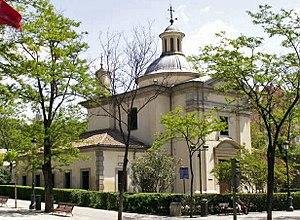
L’ermitage de San Antonio de la Florida, devenu une église, est considéré comme le dernier des trois ermitages consacrés à saint Antoine de Padoue aux abords de Madrid. Il est situé sur la place du même nom dans le quartier de Moncloa-Aravaca la capitale espagnole. Il est classé monument historique en 1905. La dénomination de l'ermitage devrait être au pluriel depuis le début du XXᵉ siècle, car il s'agit de deux ermitages similaires qui se sont depuis 1929 spécialisés en deux versants : l'un d'eux offre au public la visite des peintures murales de Francisco de Goya et est un musée, tandis que l'autre n'est habilité que pour le culte religieux.